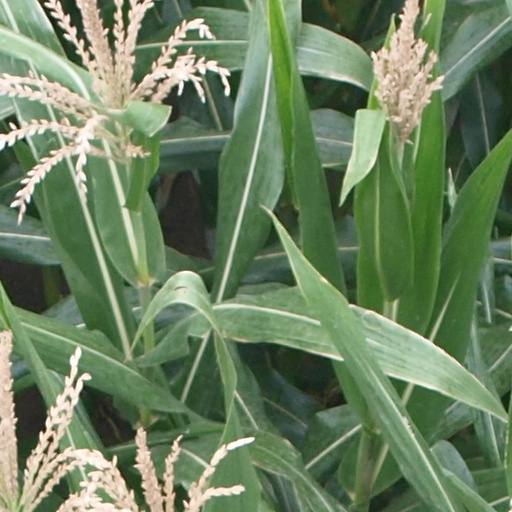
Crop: maize; corn